Interplanetary contamination

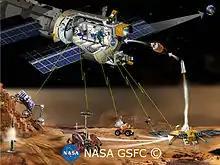
Telerobotics exploration of Mars

Similar methods could be used to directly explore other biologically sensitive moons such as Europa, Titan, or Enceladus, once human presence in the vicinity becomes possible.